History of Lamborghini

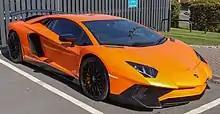
The Aventador SV would continue the legacy of the Super Veloce name, introduced by the Miura

Under German ownership, Lamborghini found stability that it had not seen in many years. In 2003, Lamborghini followed up the Murciélago with the smaller, V10-equipped Gallardo, intended to be more accessible and more livable than the Murciélago. The Gallardo would spawn several variants in the subsequent years of production which included the Spyder (convertible version), the Balboni (a low cost, rear-wheel-drive variant) and the Superleggera (a lighter and powerful track-focused version).